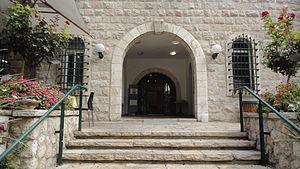
Anna Ticho née à Brünn le 27 octobre 1894, et morte en Israël le 1ᵉʳ mars 1980, est une peintre israélienne.